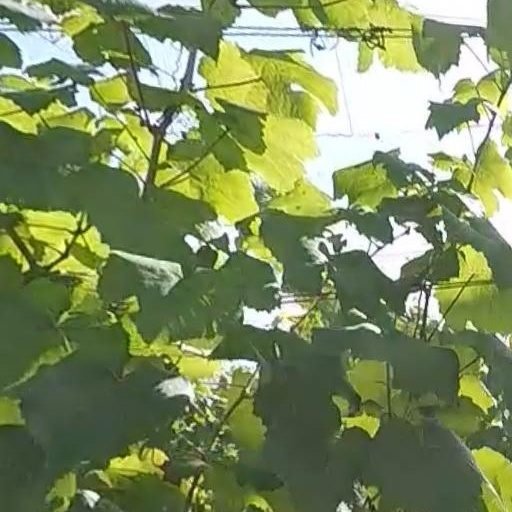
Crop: grape